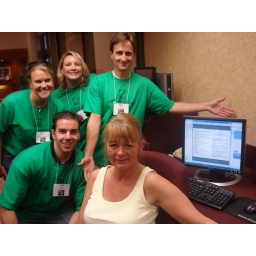
person using dell computer in non-corporate setting